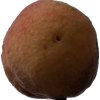
Label: peach